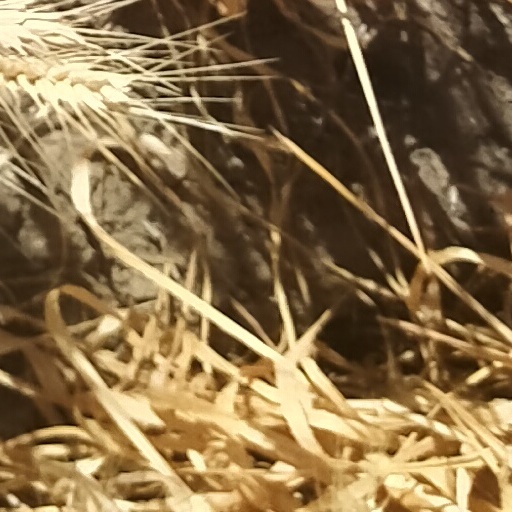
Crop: wheat